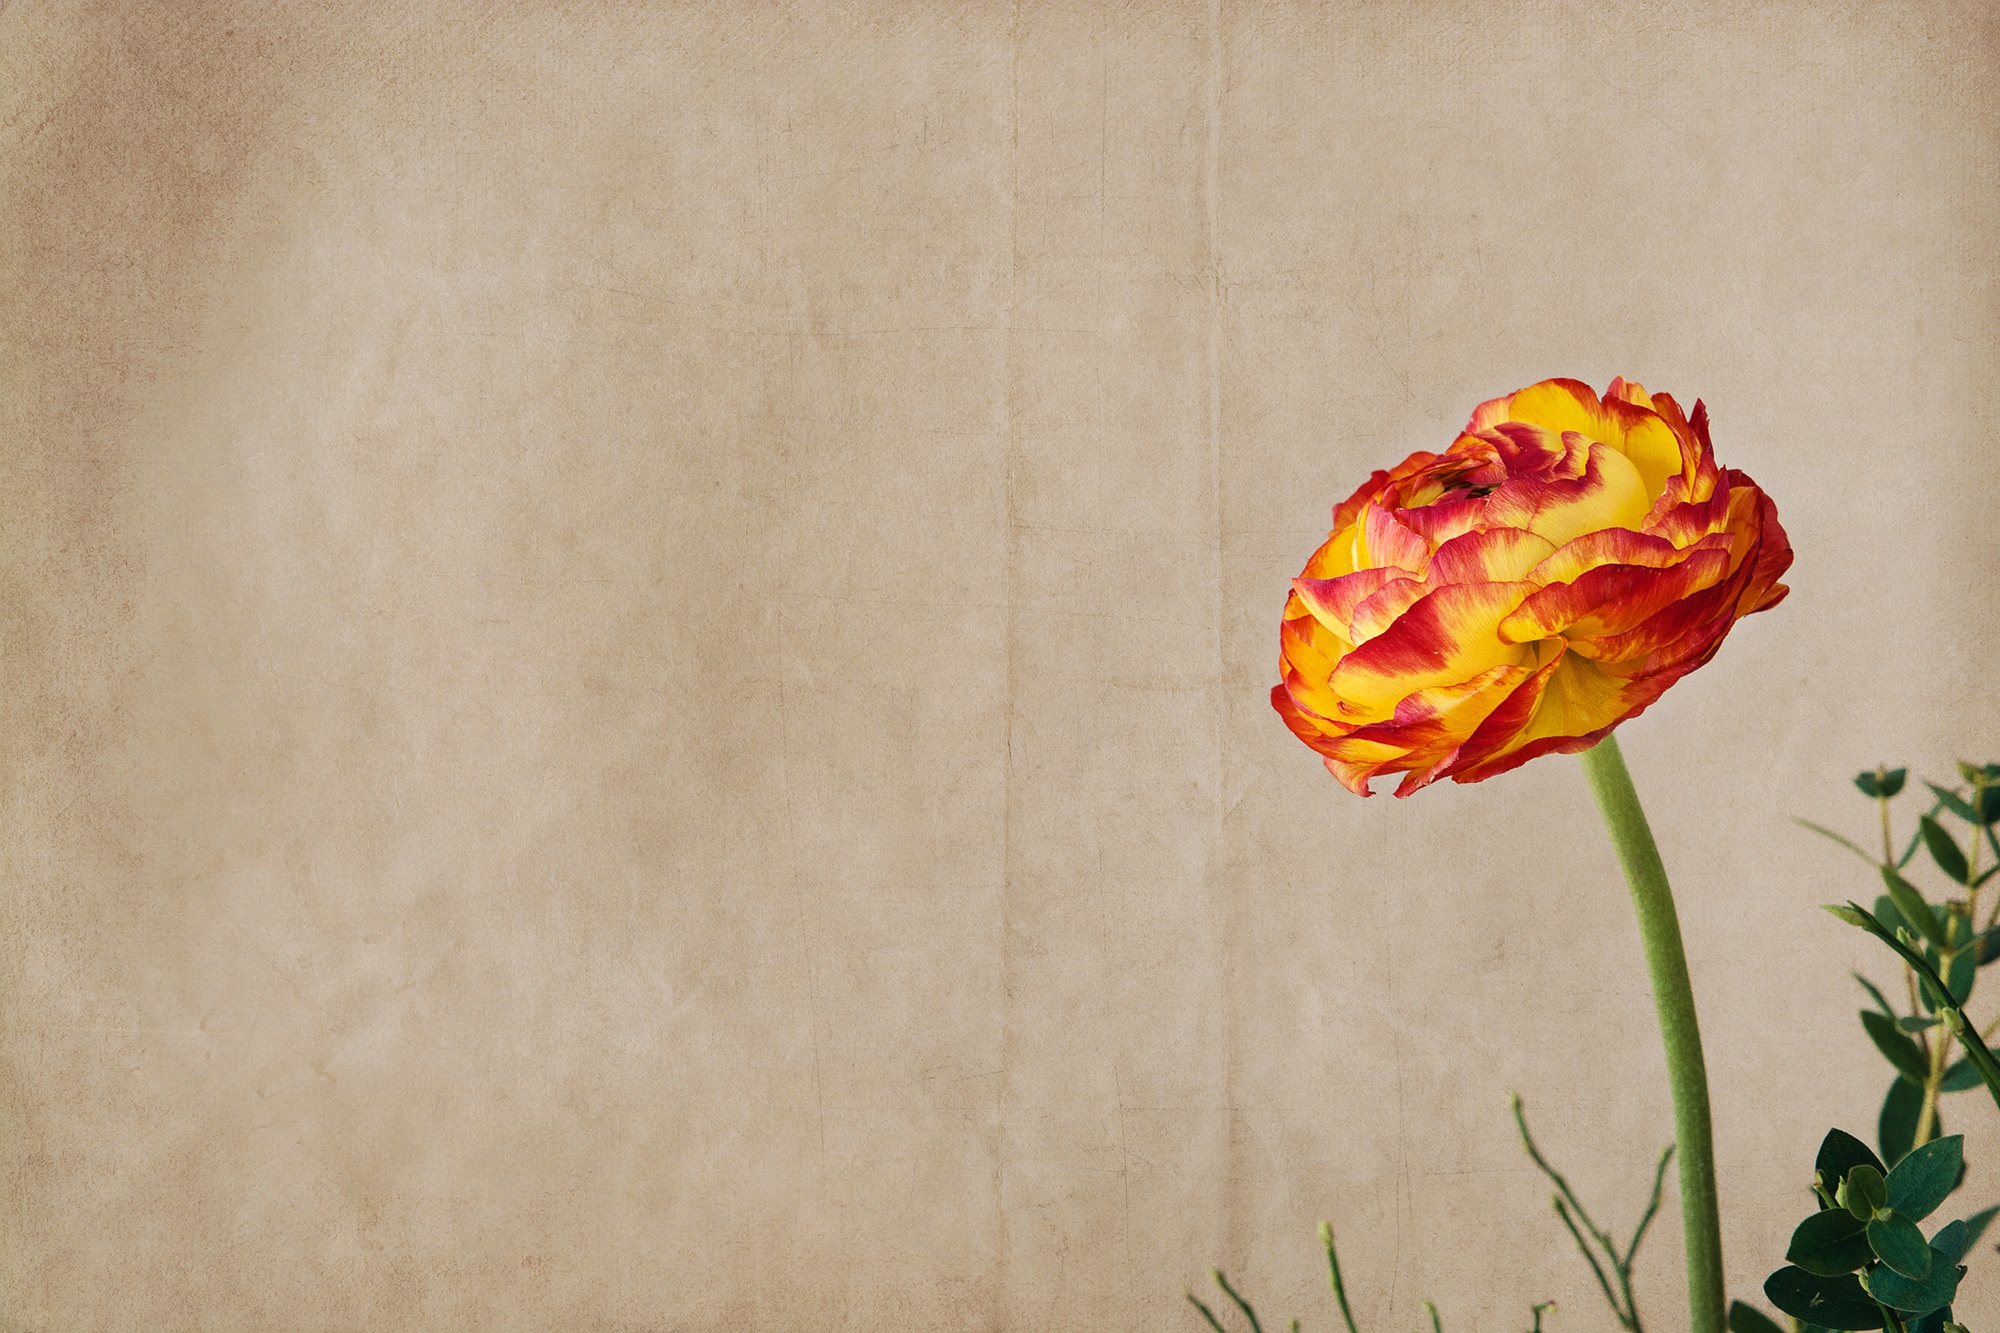
blossom, plant, leaf, flower, petal, bloom, orange, red, color, yellow, pink, close, flora, painting, negative space, petals, poppy, spring flower, ranunculus, text freedom, copy space, macro photography, flowering plant, schnittblume, ranunculus flower, still life photography, land plant